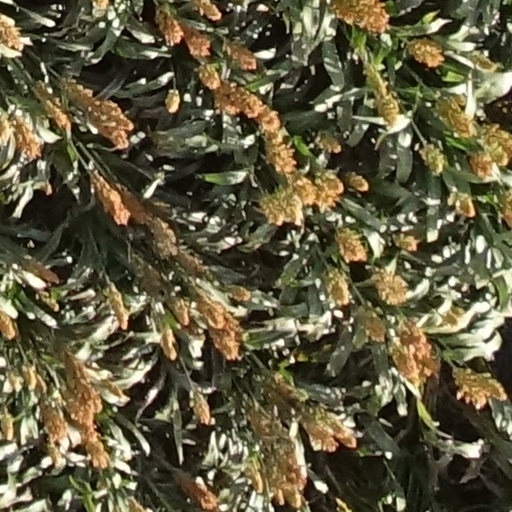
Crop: sorghum